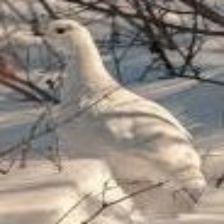
Species: WILLOW PTARMIGAN
Scientific name: LAGOPUS LAGOPUS